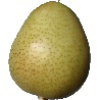
Label: Pear 1